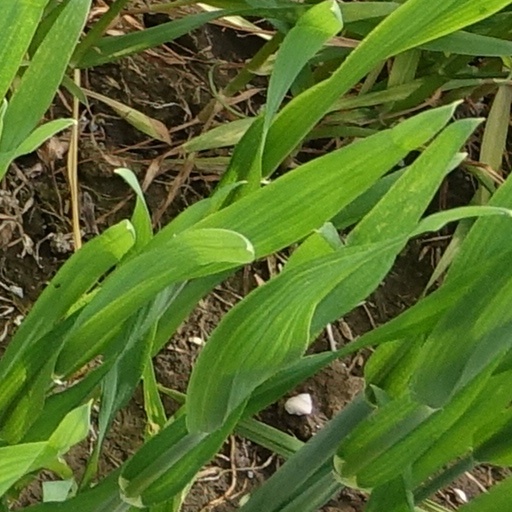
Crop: wheat